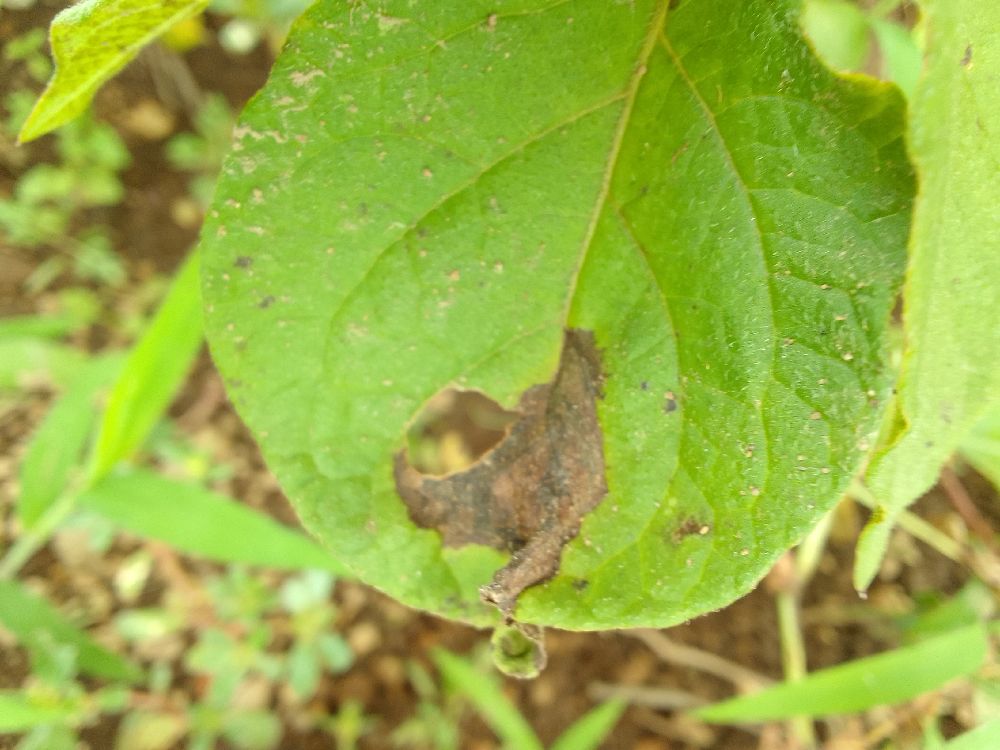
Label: Late blight